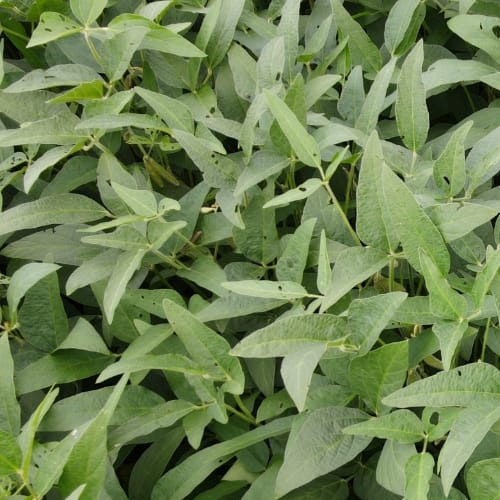
Label: Diabrotica_speciosa